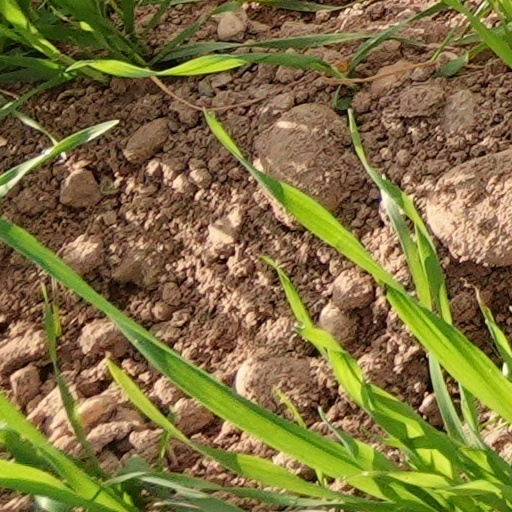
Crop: wheat